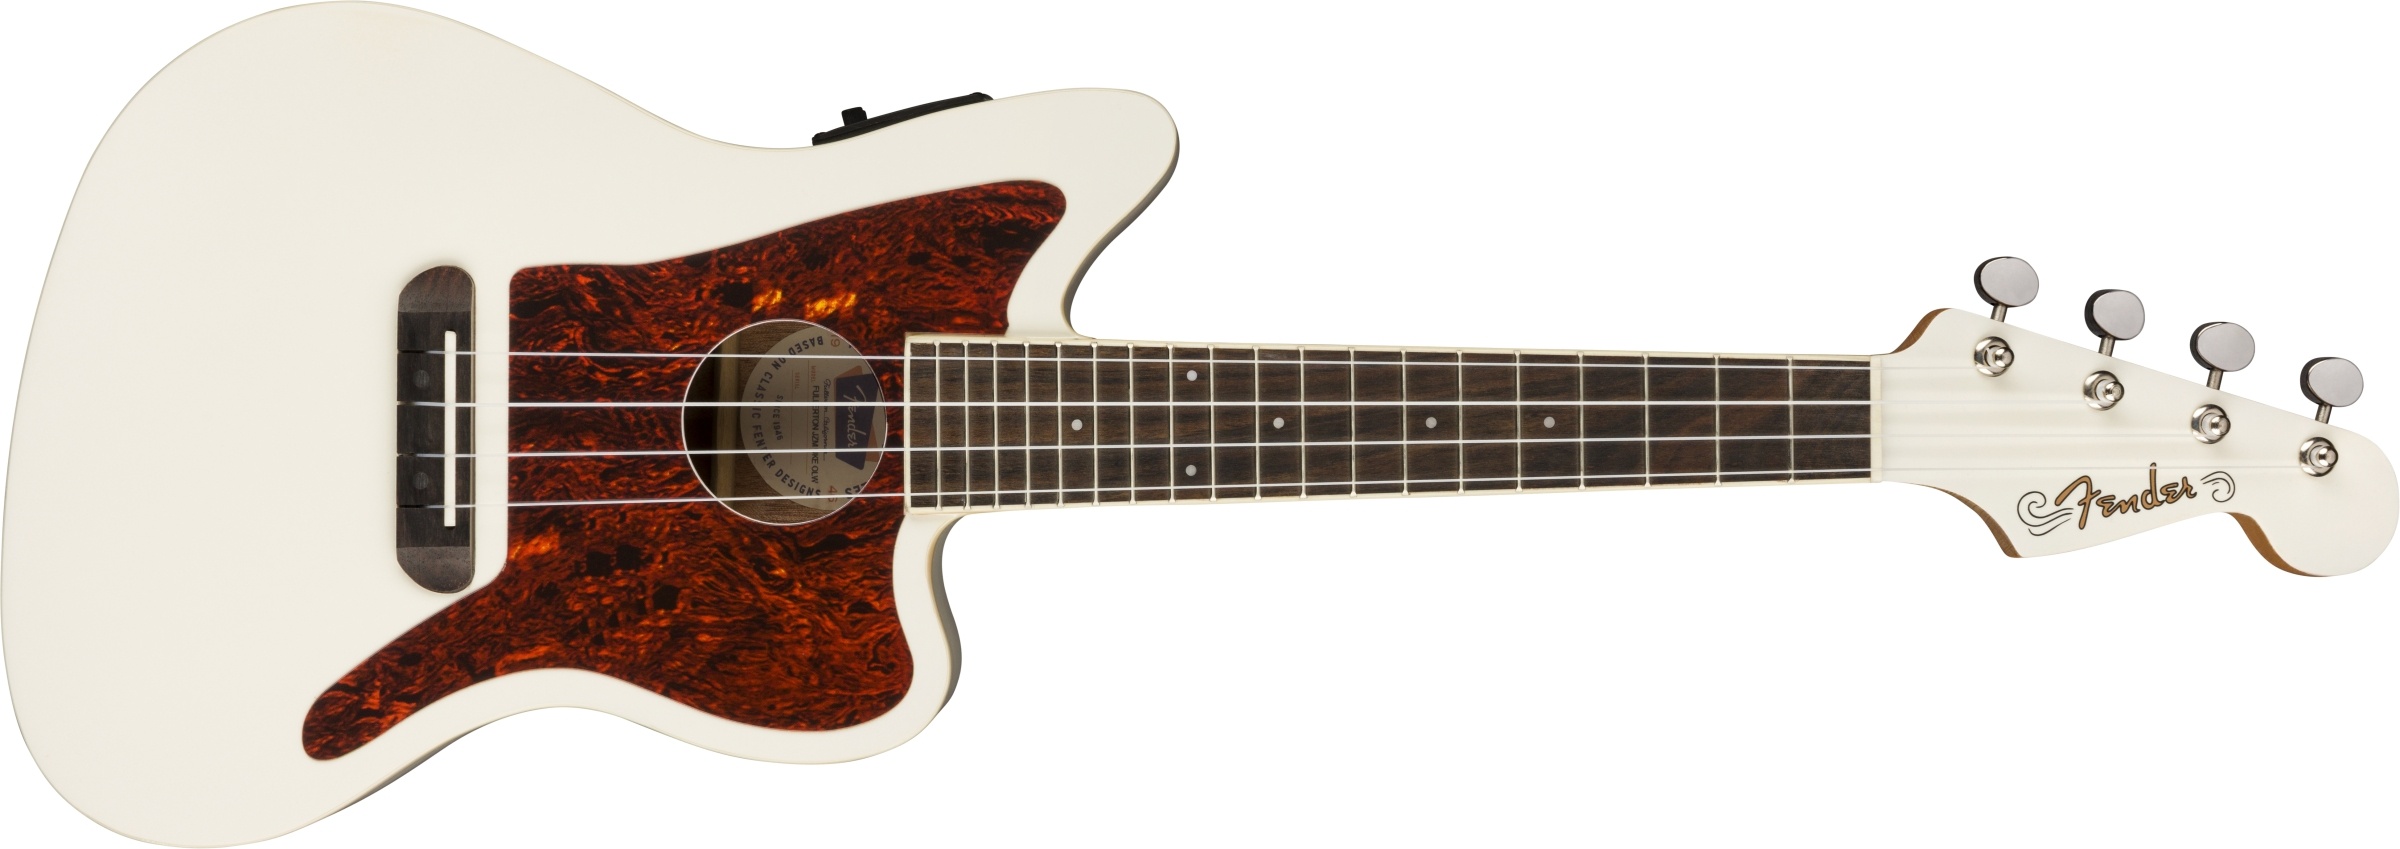
Fender Fullerton Jazzmaster Olympic White Ukulele
NOTHING SHORT OF ELECTRIC. Tipping the hat to Fender’s iconic guitar body shapes, the Fullerton Series ukuleles are nothing short of electric. The Fullerton Jazzmaster departs from traditional ukulele construction and aesthetics, while remaining faithful to Fender’s history. The Jazzmaster ukulele’s pickguard, signature finish color options, and 4-in-line headstock can only be categorized as quintessentially Fender. The Fullerton Jazzmaster is the perfect choice for the ukulele player looking to inject the spirit of rock ’n roll into every performance. FEATURES Jazzmaster body shape 4-in-line painted Jazzmaster headstock Fender-designed preamp system No-tie bridge Nickel hardware
Brand: Fender
Category: Arts & Entertainment > Hobbies & Creative Arts > Musical Instruments > String Instruments > Ukuleles > Electric Ukuleles